Arthur Joseph Sulley

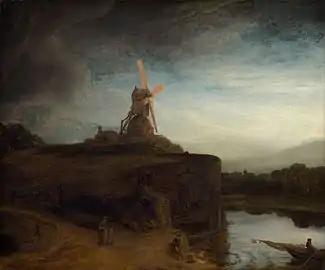
Rembrandt van Rijn, "The Mill" (1645/1648), now at the National Gallery of Art, Washington, D.C.

Sulley was born in c. 1853 in Nottingham, England to Selina Sulley and Joseph Sulley, a jeweler. He was the second-oldest of five children. He married Louisa A. Gordon in 1880 and settled in Hampstead Village, a London suburb.